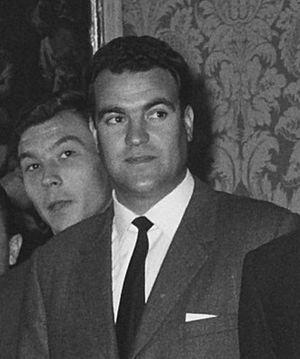
Antonio Rodrigo Betancort Barrera est un footballeur international espagnol, né le 13 mars 1937 à Arrecife dans les Îles Canaries, et mort le 15 mars 2015. Il évolue au poste de gardien de but du milieu des années 1950 au début des années 1970. Il joue notamment au Real Madrid avec qui il remporte cinq titres de champion d'Espagne.